Proboscidea louisianica

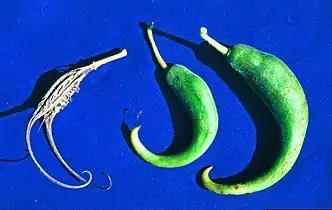
Dry and green fruit

The young green fruits are edible and can be pickled. The seeds were used as food by Native Americans.